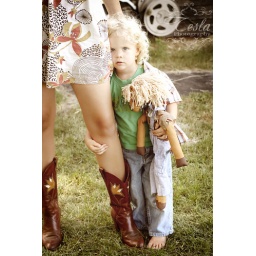
Alison looking cute in her short dress and cowgirl boots, with her adorable son holding on to her.